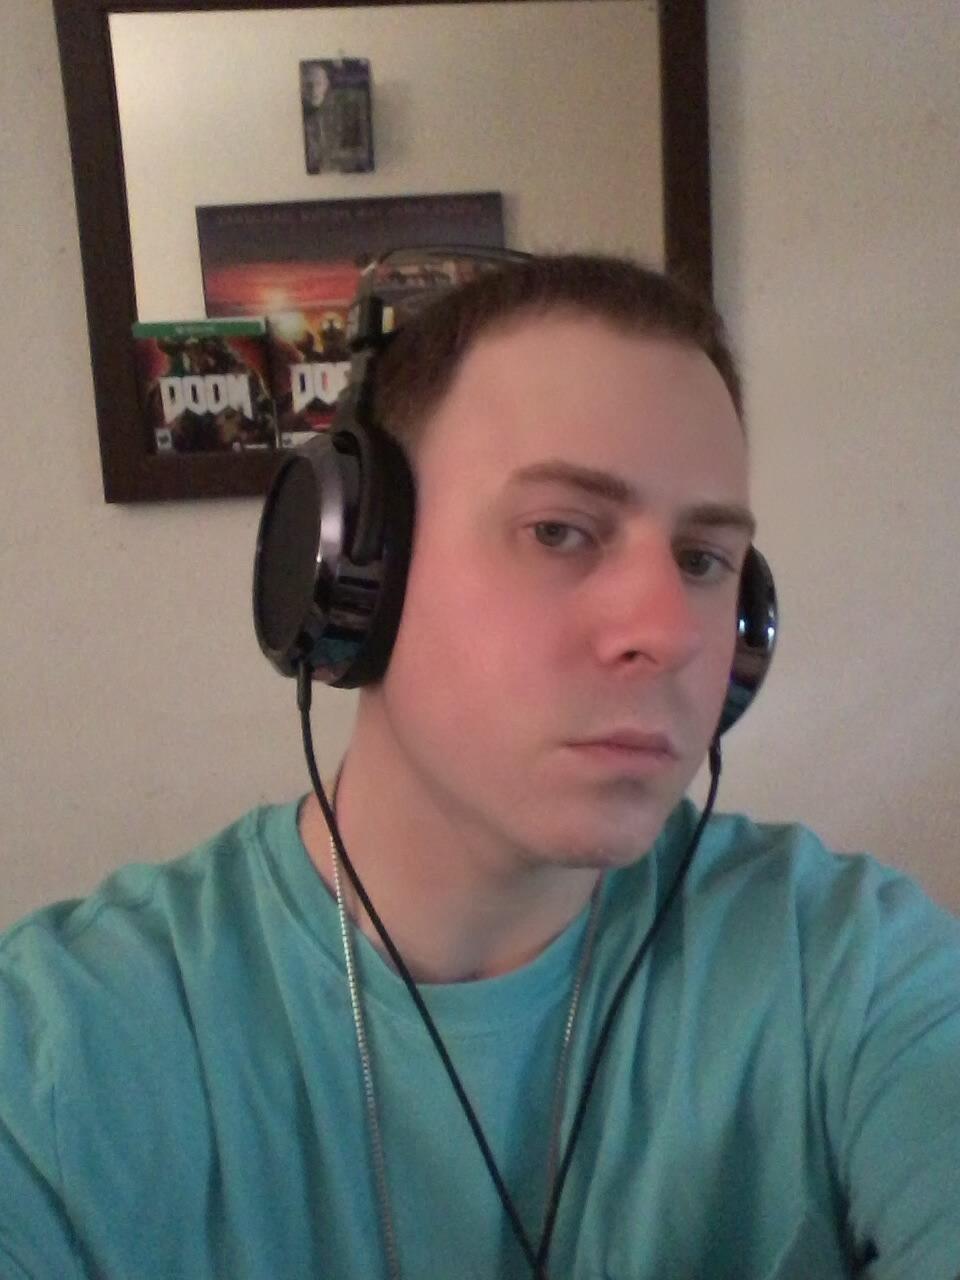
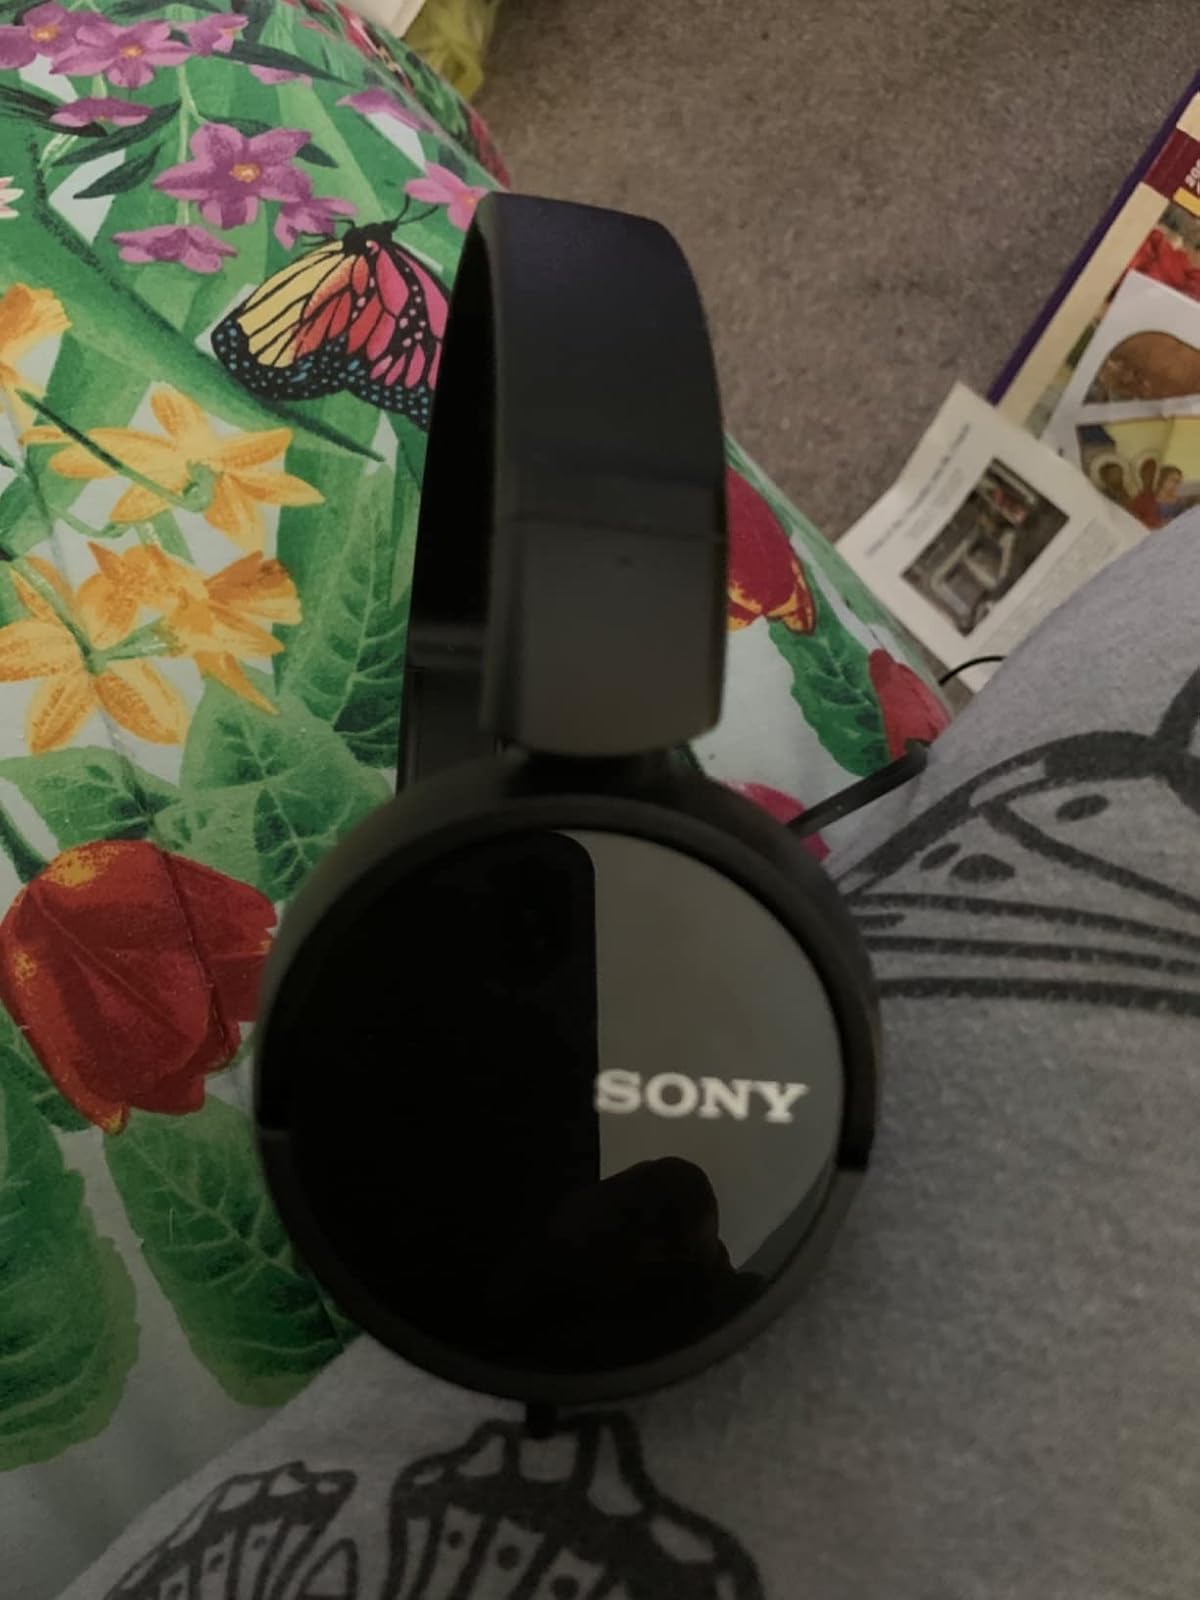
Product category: headphones
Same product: no